Isfjorden (Svalbard)

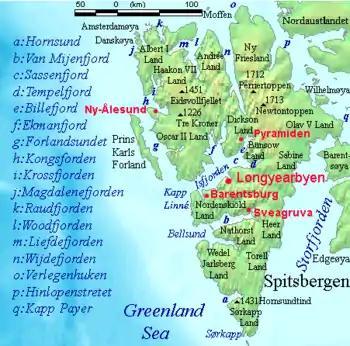
Isfjord lies on Spitsbergen's west coast.

Isfjorden is the second longest fjord in the Norwegian archipelago of Svalbard. It lies on the west side of Spitsbergen, an island in the Arctic Ocean about midway between Norway and the North Pole, and the largest in the archipelago. The mountain of Alkhornet stands on the northern side of the entrance to the fjord, as does the coastal plain of Daudmannsøyra. A portion of Isfjorden is included in the national parks of Norway as Nordre Isfjorden Land National Park. Around the fjord lie many of the largest settlements in Svalbard: Barentsburg, Longyearbyen (on the Adventfjorden) and Pyramiden.